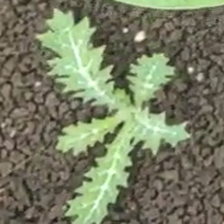
Weed species: Bilayat_(Mexicana_Argemone)